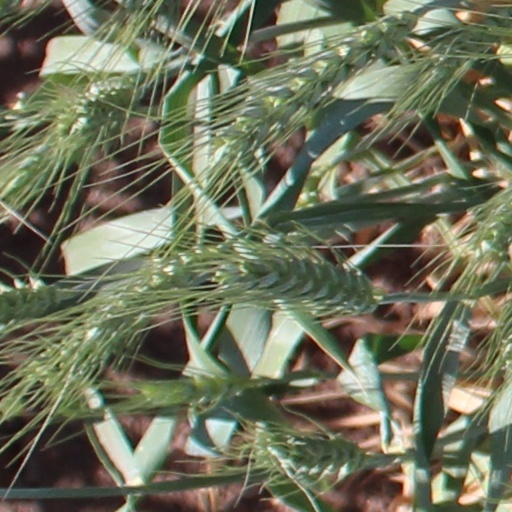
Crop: wheat